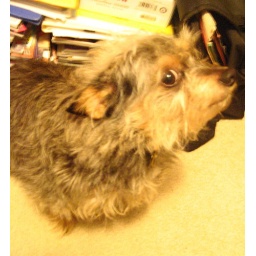
Back home in Omaha visiting. My little Peter Pan! How cute is he!